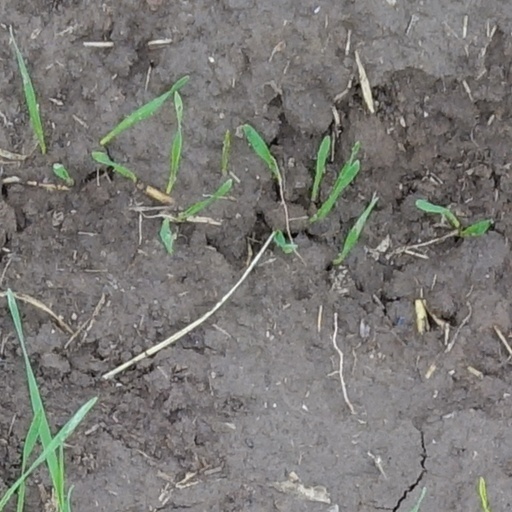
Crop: wheat